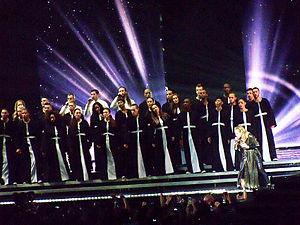
Like a Prayer est une chanson de l'artiste américaine Madonna, issue de son quatrième album studio homonyme. Elle sort en single le 21 mars 1989 sous le label Sire Records en tant que premier single de l'album. La chanson apparaît aussi sur les compilations The Immaculate Collection et Celebration. Écrite et produite en collaboration avec Patrick Leonard, Like a Prayer souligne une approche plus personnelle et plus artistique pour Madonna, plus que le reste de l'album. Elle veut une chanson plus mature et plus mesurée car elle a compris qu'elle avait besoin de satisfaire son audience et ses nouveaux fans. Selon elle, Like a Prayer parle d'une jeune fille passionnée dans l'amour de Dieu qu'elle considère comme l'unique figure mâle de sa vie. Tout en écrivant la chanson, Madonna a l'idée d'insérer des mots liturgiques mais change le contexte pour qu'il y ait plusieurs sens. Elle voulait qu'il y ait plusieurs sens entre la sexualité et la religion avec des paroles qui sont faciles à comprendre.